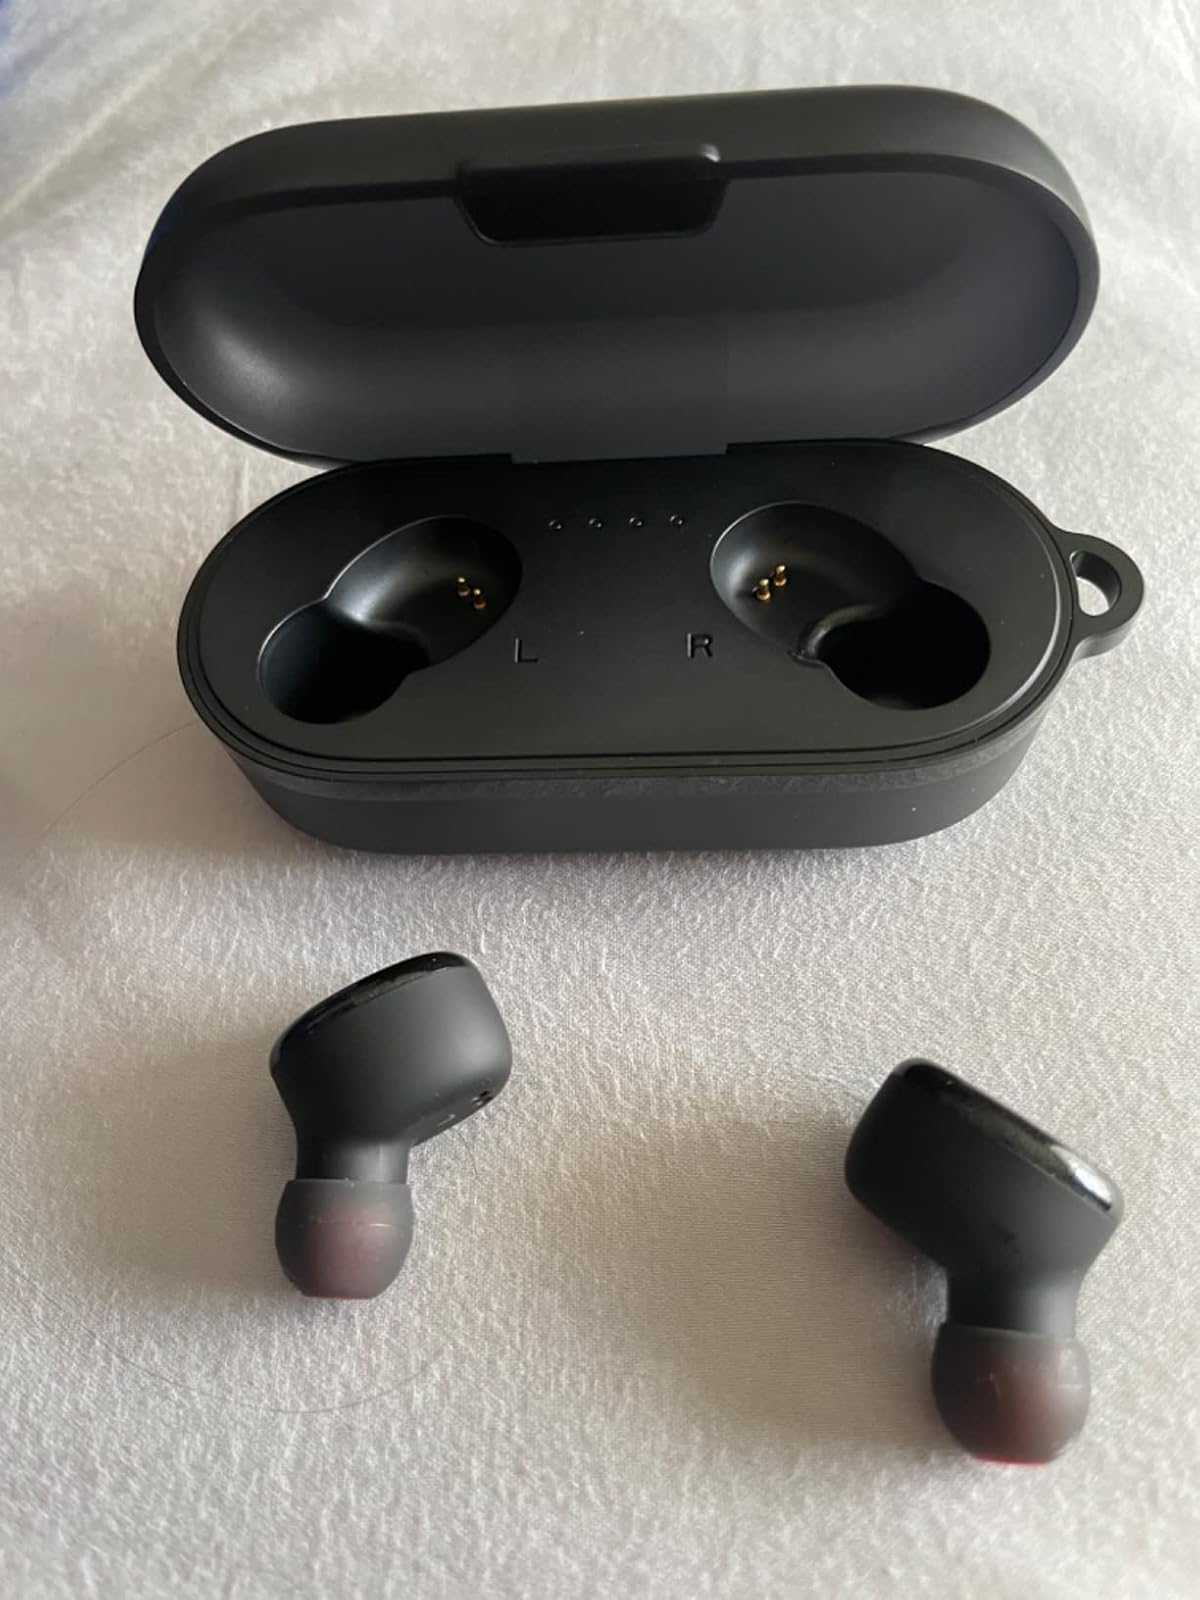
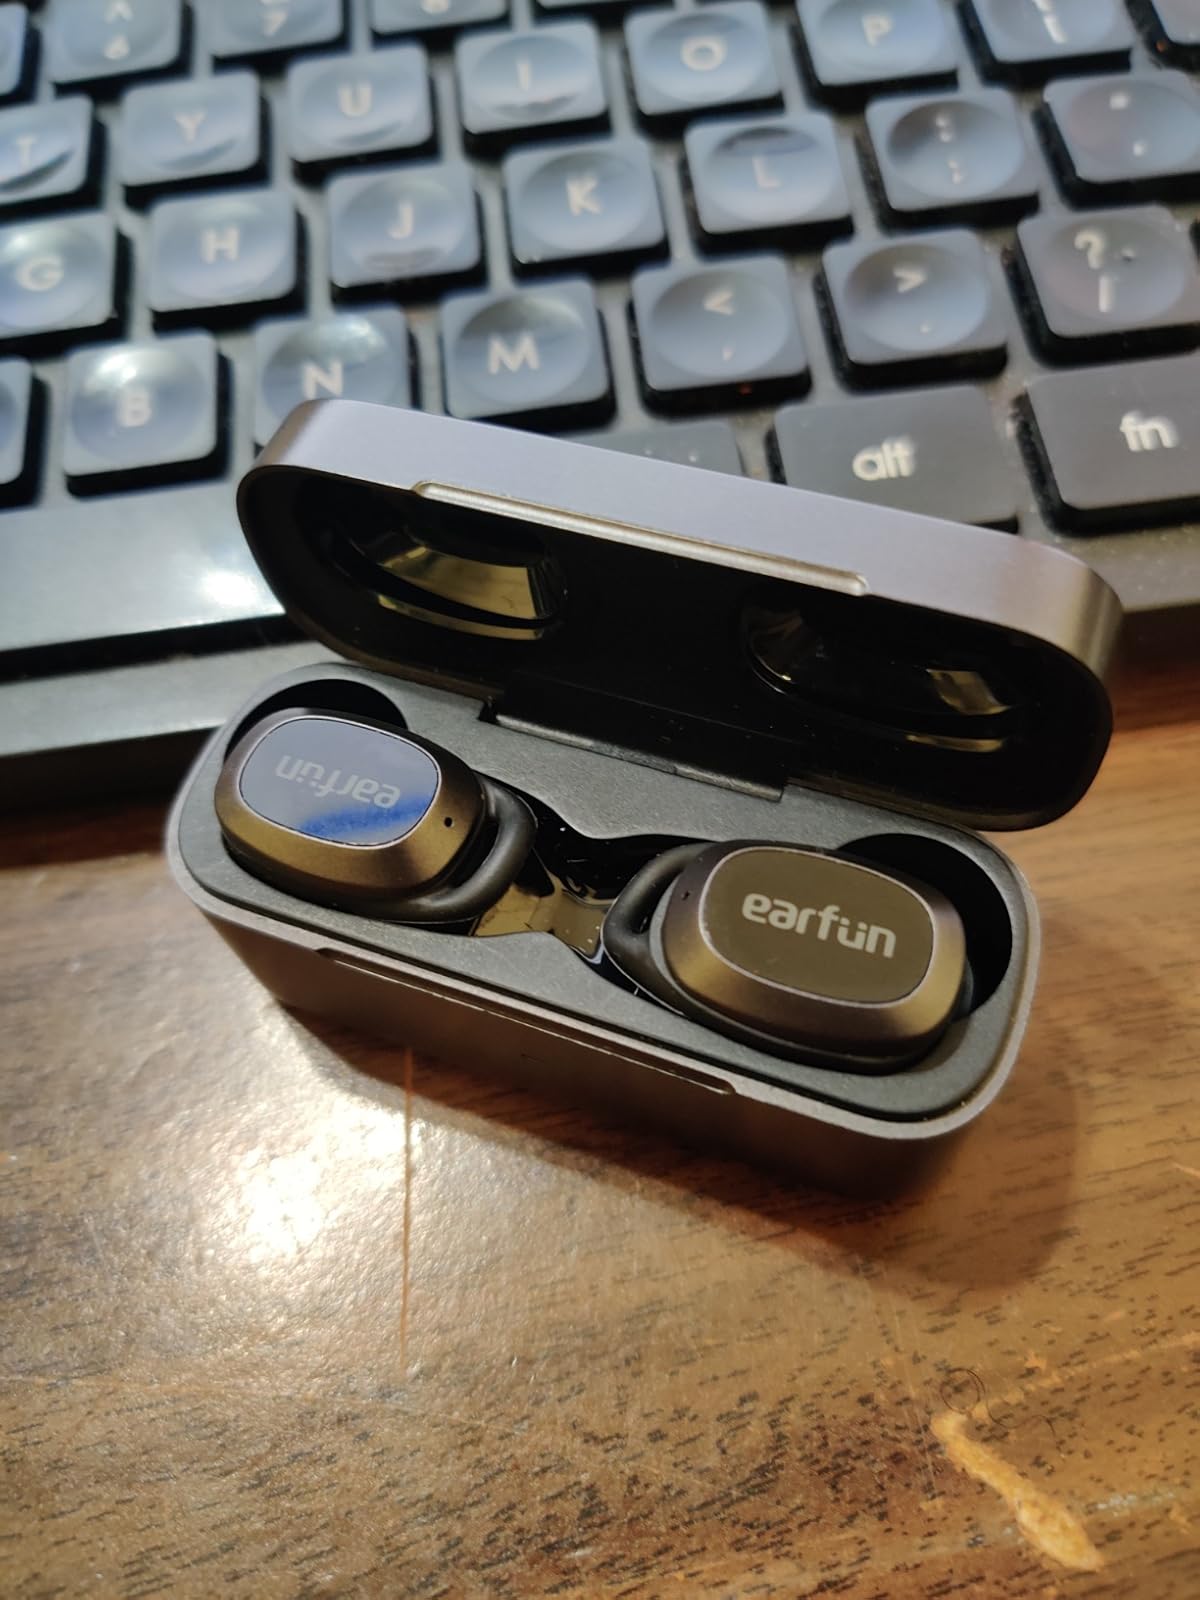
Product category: earbuds
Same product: no